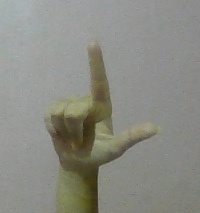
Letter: laam